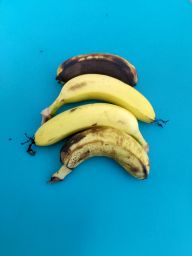
Fruit: Banana
Quality: Mixed